Alberta

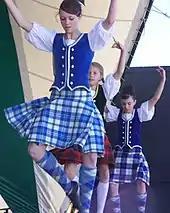
Highland dancers performing at the CSIO Spruce Meadows 'Masters' Tournament

About 1.2 million people visit the Calgary Stampede, a celebration of Canada's own Wild West and the cattle ranching industry. About 700,000 people enjoy Edmonton's K-Days (formerly Klondike Days and Capital EX). Edmonton was the gateway to the only all-Canadian route to the Yukon gold fields, and the only route which did not require gold-seekers to travel the exhausting and dangerous Chilkoot Pass.